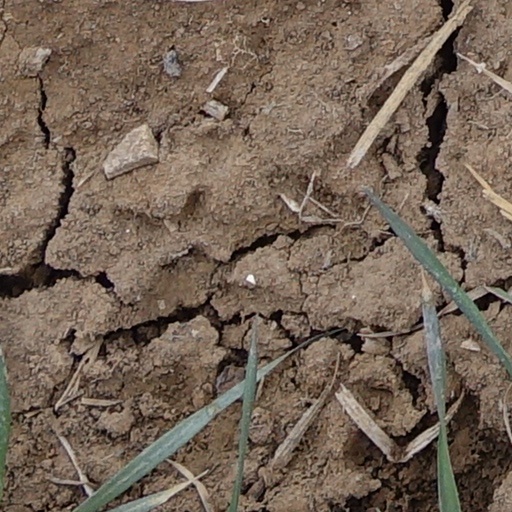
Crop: wheat